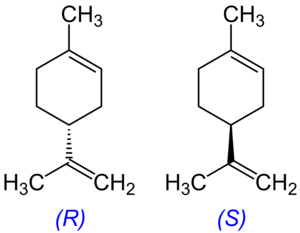
Le limonène C₁₀H₁₆ est un hydrocarbure terpénique présent dans de nombreuses huiles essentielles à partir desquelles il peut être obtenu par distillation.